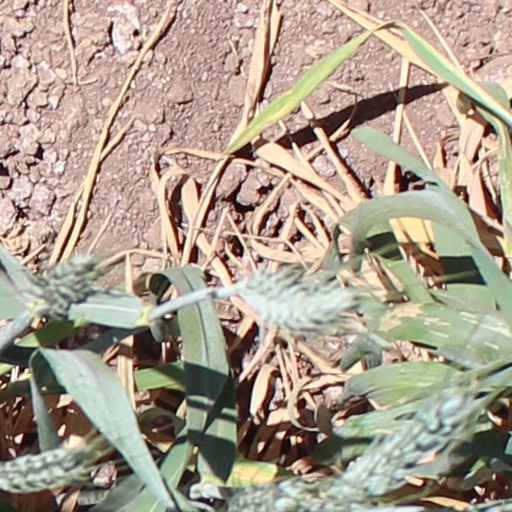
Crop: wheat